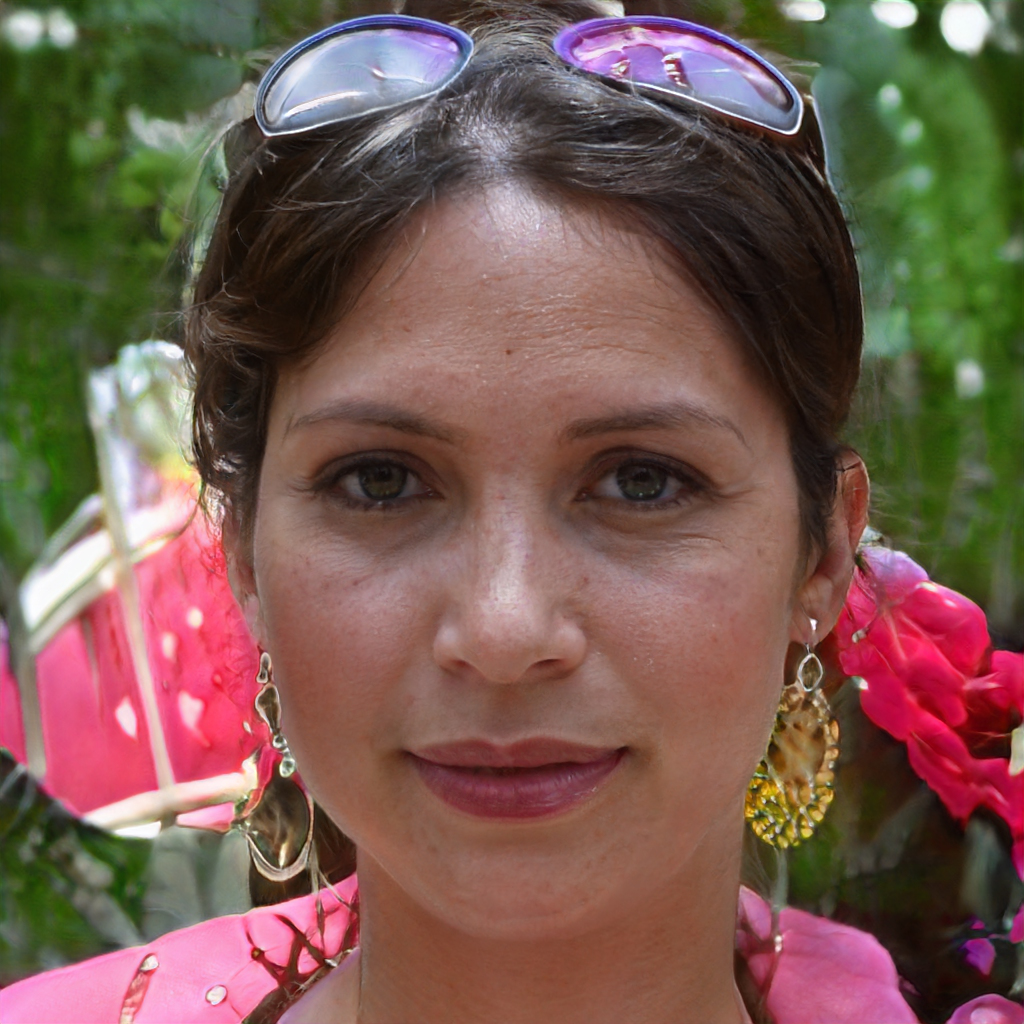
Label: No Watermark